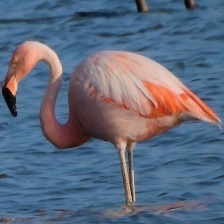
Species: AMERICAN FLAMINGO
Scientific name: PHOENICOPTERUS RUBER